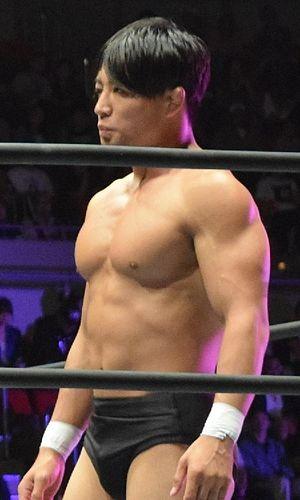
Sho Tanaka né le 27 août 1989 est un catcheur japonais plus connu sous le nom de Sho. Il travaille actuellement à la New Japan Pro Wrestling.